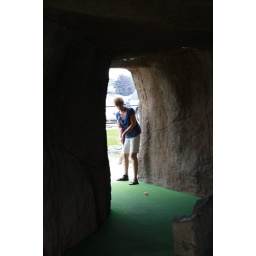
Janice - the girls against the boys